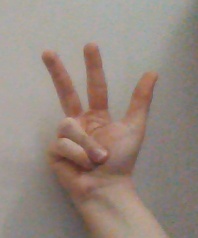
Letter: al